Berman's Bakery

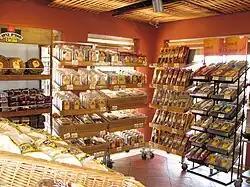
Breads and cakes for sale at the Berman's Bakery retail bread shop and patisserie in Givat Shaul, Jerusalem.

Berman's Bakery began as a cottage industry established by Kreshe Berman (1829–1933), who, together with her husband Todrus HaLevi Berman (1807–1887) and two small sons, Yehoshua (Joshua) (1861–1939) and Eliyahu (1867–1951), immigrated to the Old City of Jerusalem from Lithuania in 1876. While Todrus, a full-time Torah scholar, studied in the Etz Chaim Yeshiva adjacent to the Hurva Synagogue, Kreshne supported the family (two girls, Rachel and Rivka, were born in Jerusalem) by operating a small grocery store on the Street of the Jews.